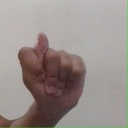
अक्षर: ट